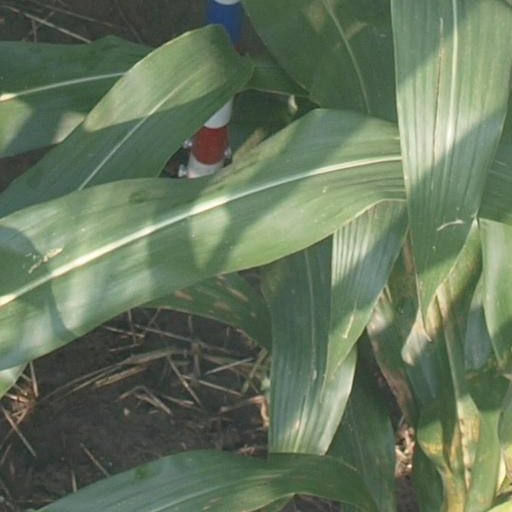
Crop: maize; corn